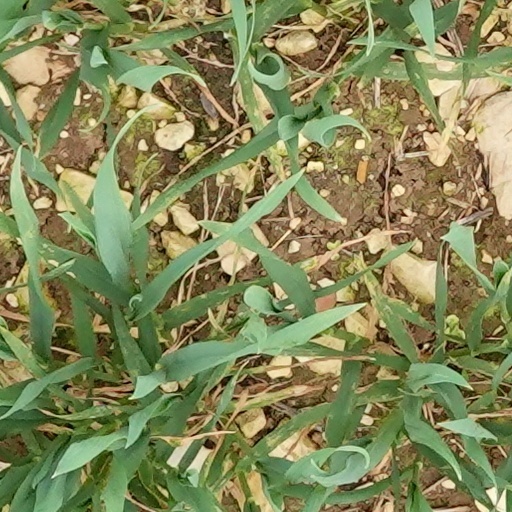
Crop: wheat